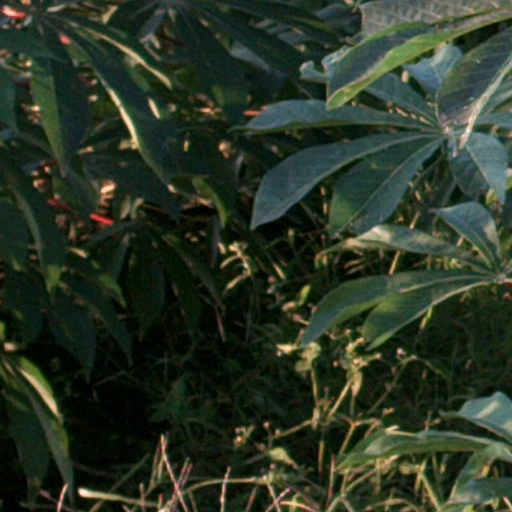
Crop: cassava